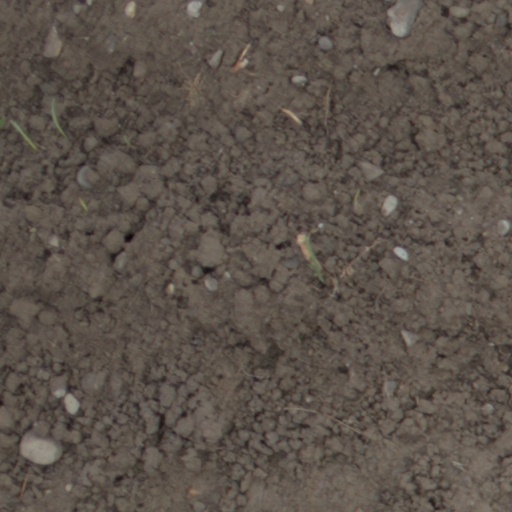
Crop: wheat